Darkwatch

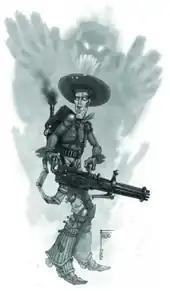
An early concept art for the game's protagonist.

The development of the game began in the summer of 2002, when Sammy Studios' first internal development team, informally called "Team 1", decided to "bring a refreshing theme to a genre riddled with the stereotypical sci-fi, fantasy, and military themes", an idea soon approved by the Sammy Corporation president Hajime Satomi. The original game concept was not very dark and the vampires "felt more like a cartoon property". In the early derivatives of the project, the game "looked more like something from Pixar" and its protagonist was supposed to be Chaz Bartlett, a "vaguely bumbling sort of comic relief character", described as an "Eastern dude who was a card cheat" similar to Bret Maverick.